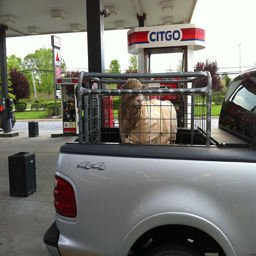
Caged sheep in back of pickup truck at gas station.
A sheep in a cage in the back of a pick up truck.
A white truck with a lamb sitting on it's flatbed.
a white sheep in a cage in the back of a silver truck
a sheep in a cage in the back of a truck.